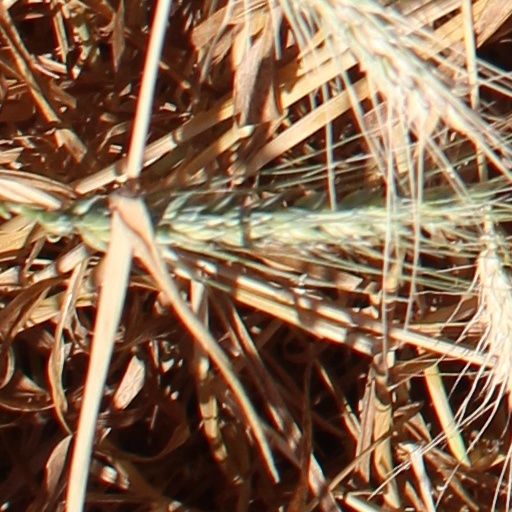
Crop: wheat